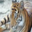
Label: tiger